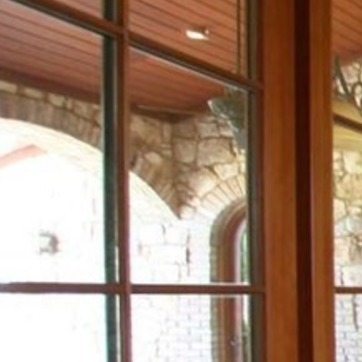
Material: glass